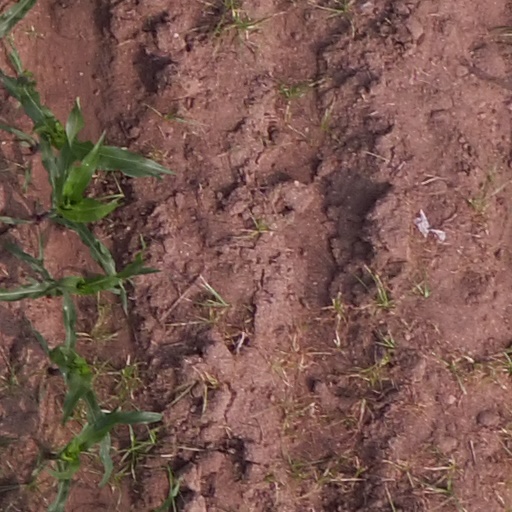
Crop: maize; corn